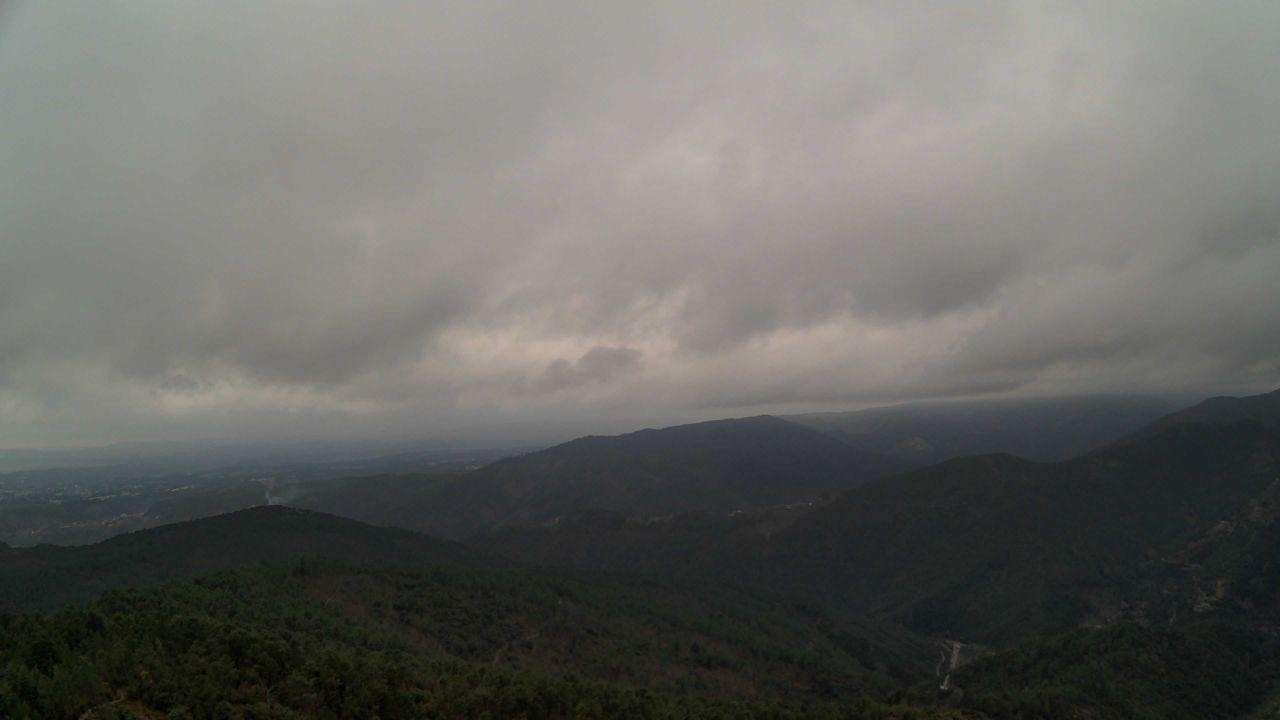
Fire: no
Smoke: yes